Evelyn Preer

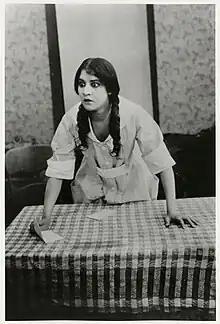
Still from the 1919 Oscar Micheaux film "Within Our Gates"

She continued her career by starring in 19 films. Micheaux developed many of his subsequent films to showcase Preer's versatility. These included "The Brute" (1920), "The Gunsaulus Mystery" (1921), "Deceit" (1923), "Birthright" (1924), "The Devil’s Disciple" (1926), "The Conjure Woman" (1926) and "The Spider's Web" (1926). Preer had her talkie debut in the race musical "Georgia Rose" (1930). In 1931, she performed with Sylvia Sidney in the film "Ladies of the Big House". Her final film performance was as Lola, a prostitute, in Josef von Sternberg's 1932 film "Blonde Venus", with Cary Grant and Marlene Dietrich. Preer was lauded by both the black and white press for her ability to continually succeed in ever more challenging roles, "...her roles ran the gamut from villain to heroine an attribute that many black actresses who worked in Hollywood cinema history did not have the privilege or luxury to enjoy." Only her film by Micheaux and three shorts survive. She was known for refusing to play roles that she believed demeaned African Americans.